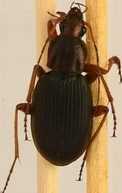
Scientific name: Chlaenius aestivus
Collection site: Smithsonian Conservation Biology Institute NEON (SCBI), plot SCBI_008